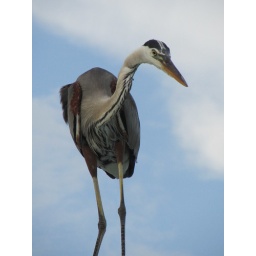
Where can a bird get a fish around here....